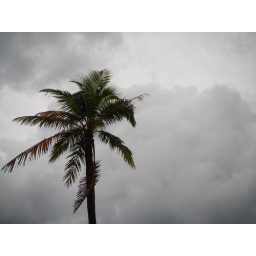
Palm tree under the backdrop of storm clouds